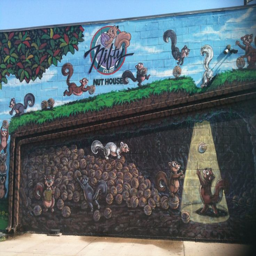
the mural on the side was painted by person .